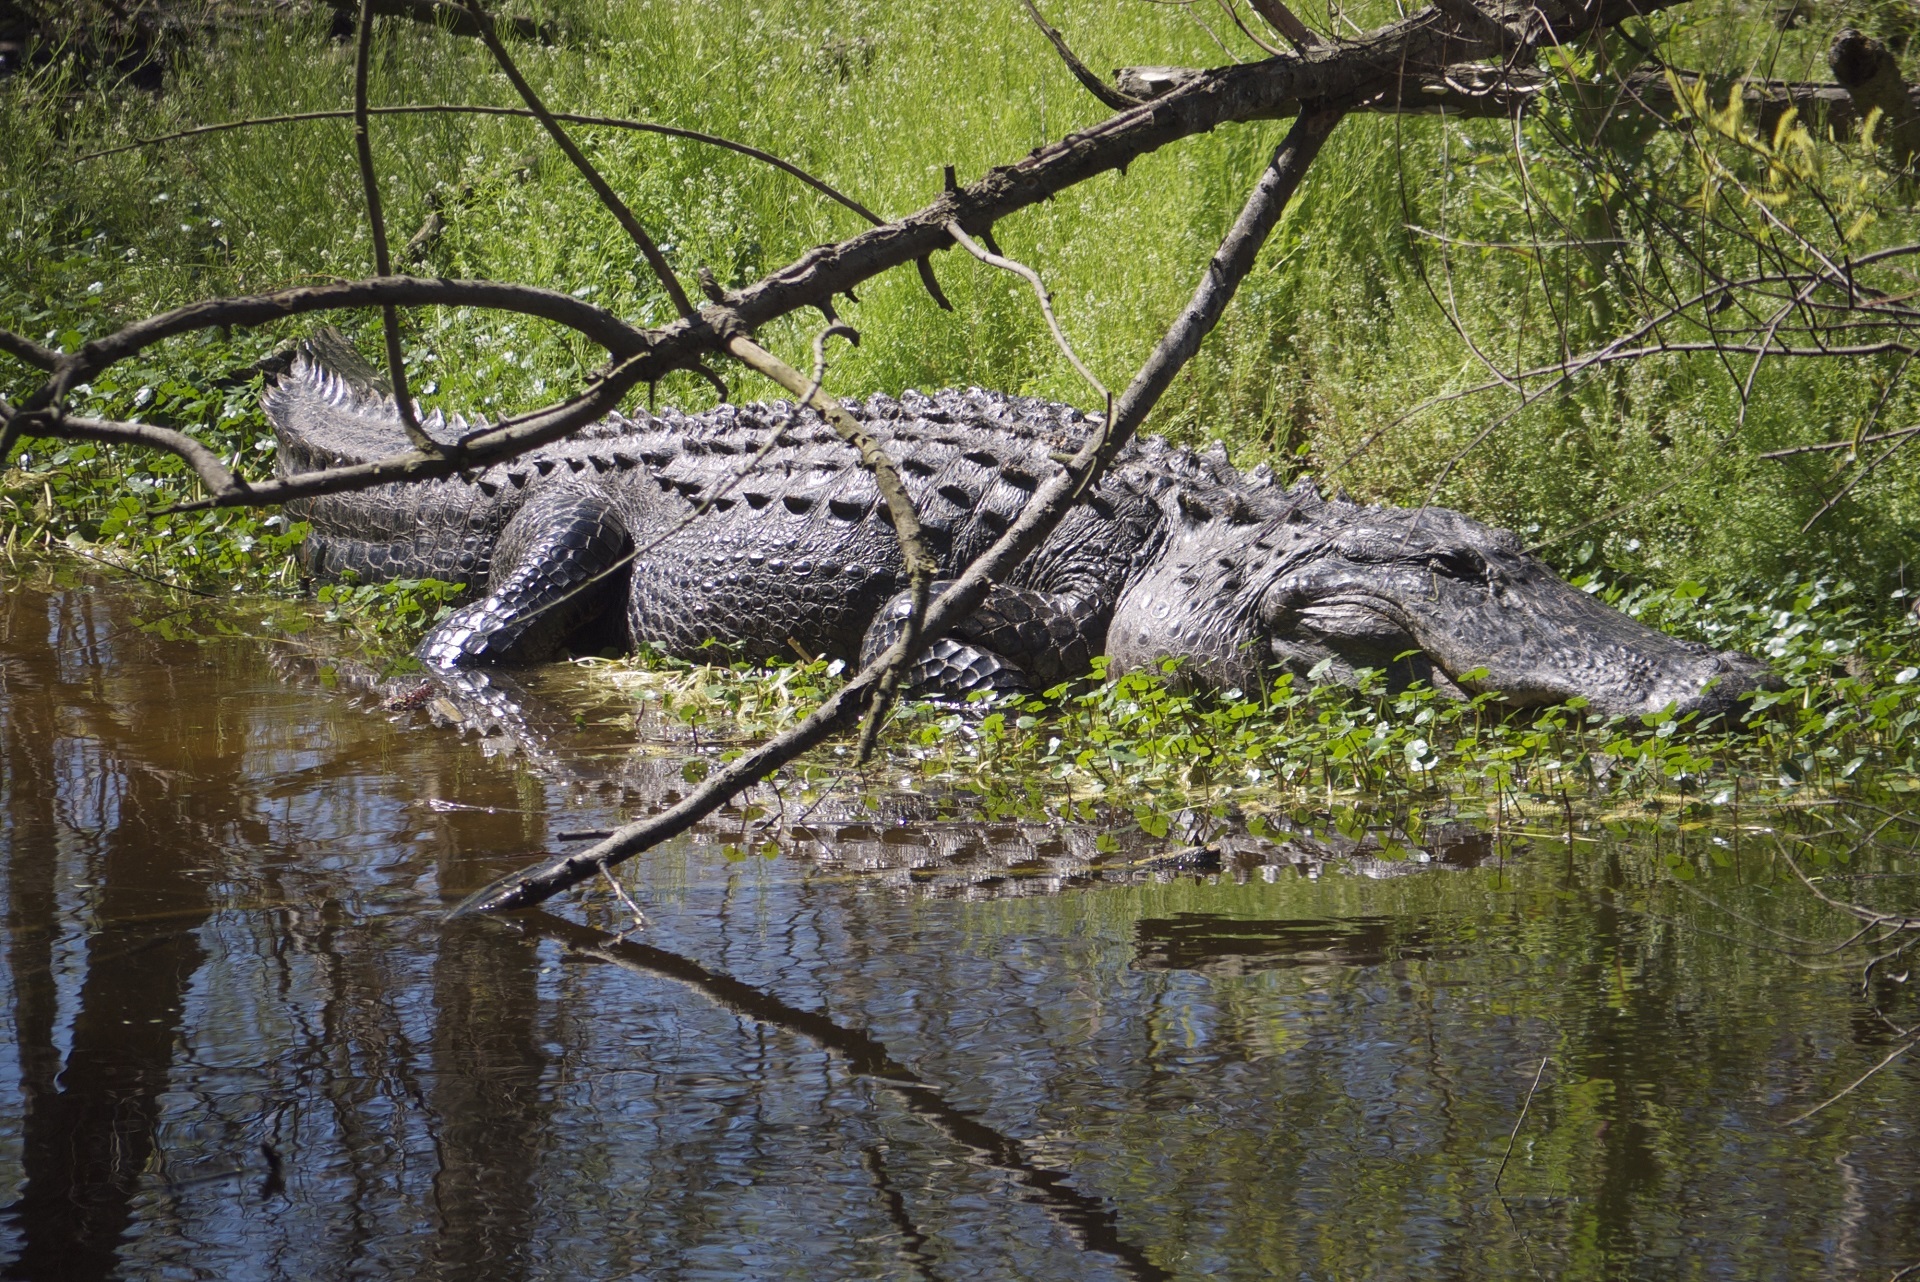
water, nature, swamp, shore, animal, wildlife, wild, portrait, predator, reptile, amphibian, fauna, crocodile, alligator, outdoors, bank, wetland, vertebrate, resting, gator, sunning, crocodilia, american alligator, nile crocodile